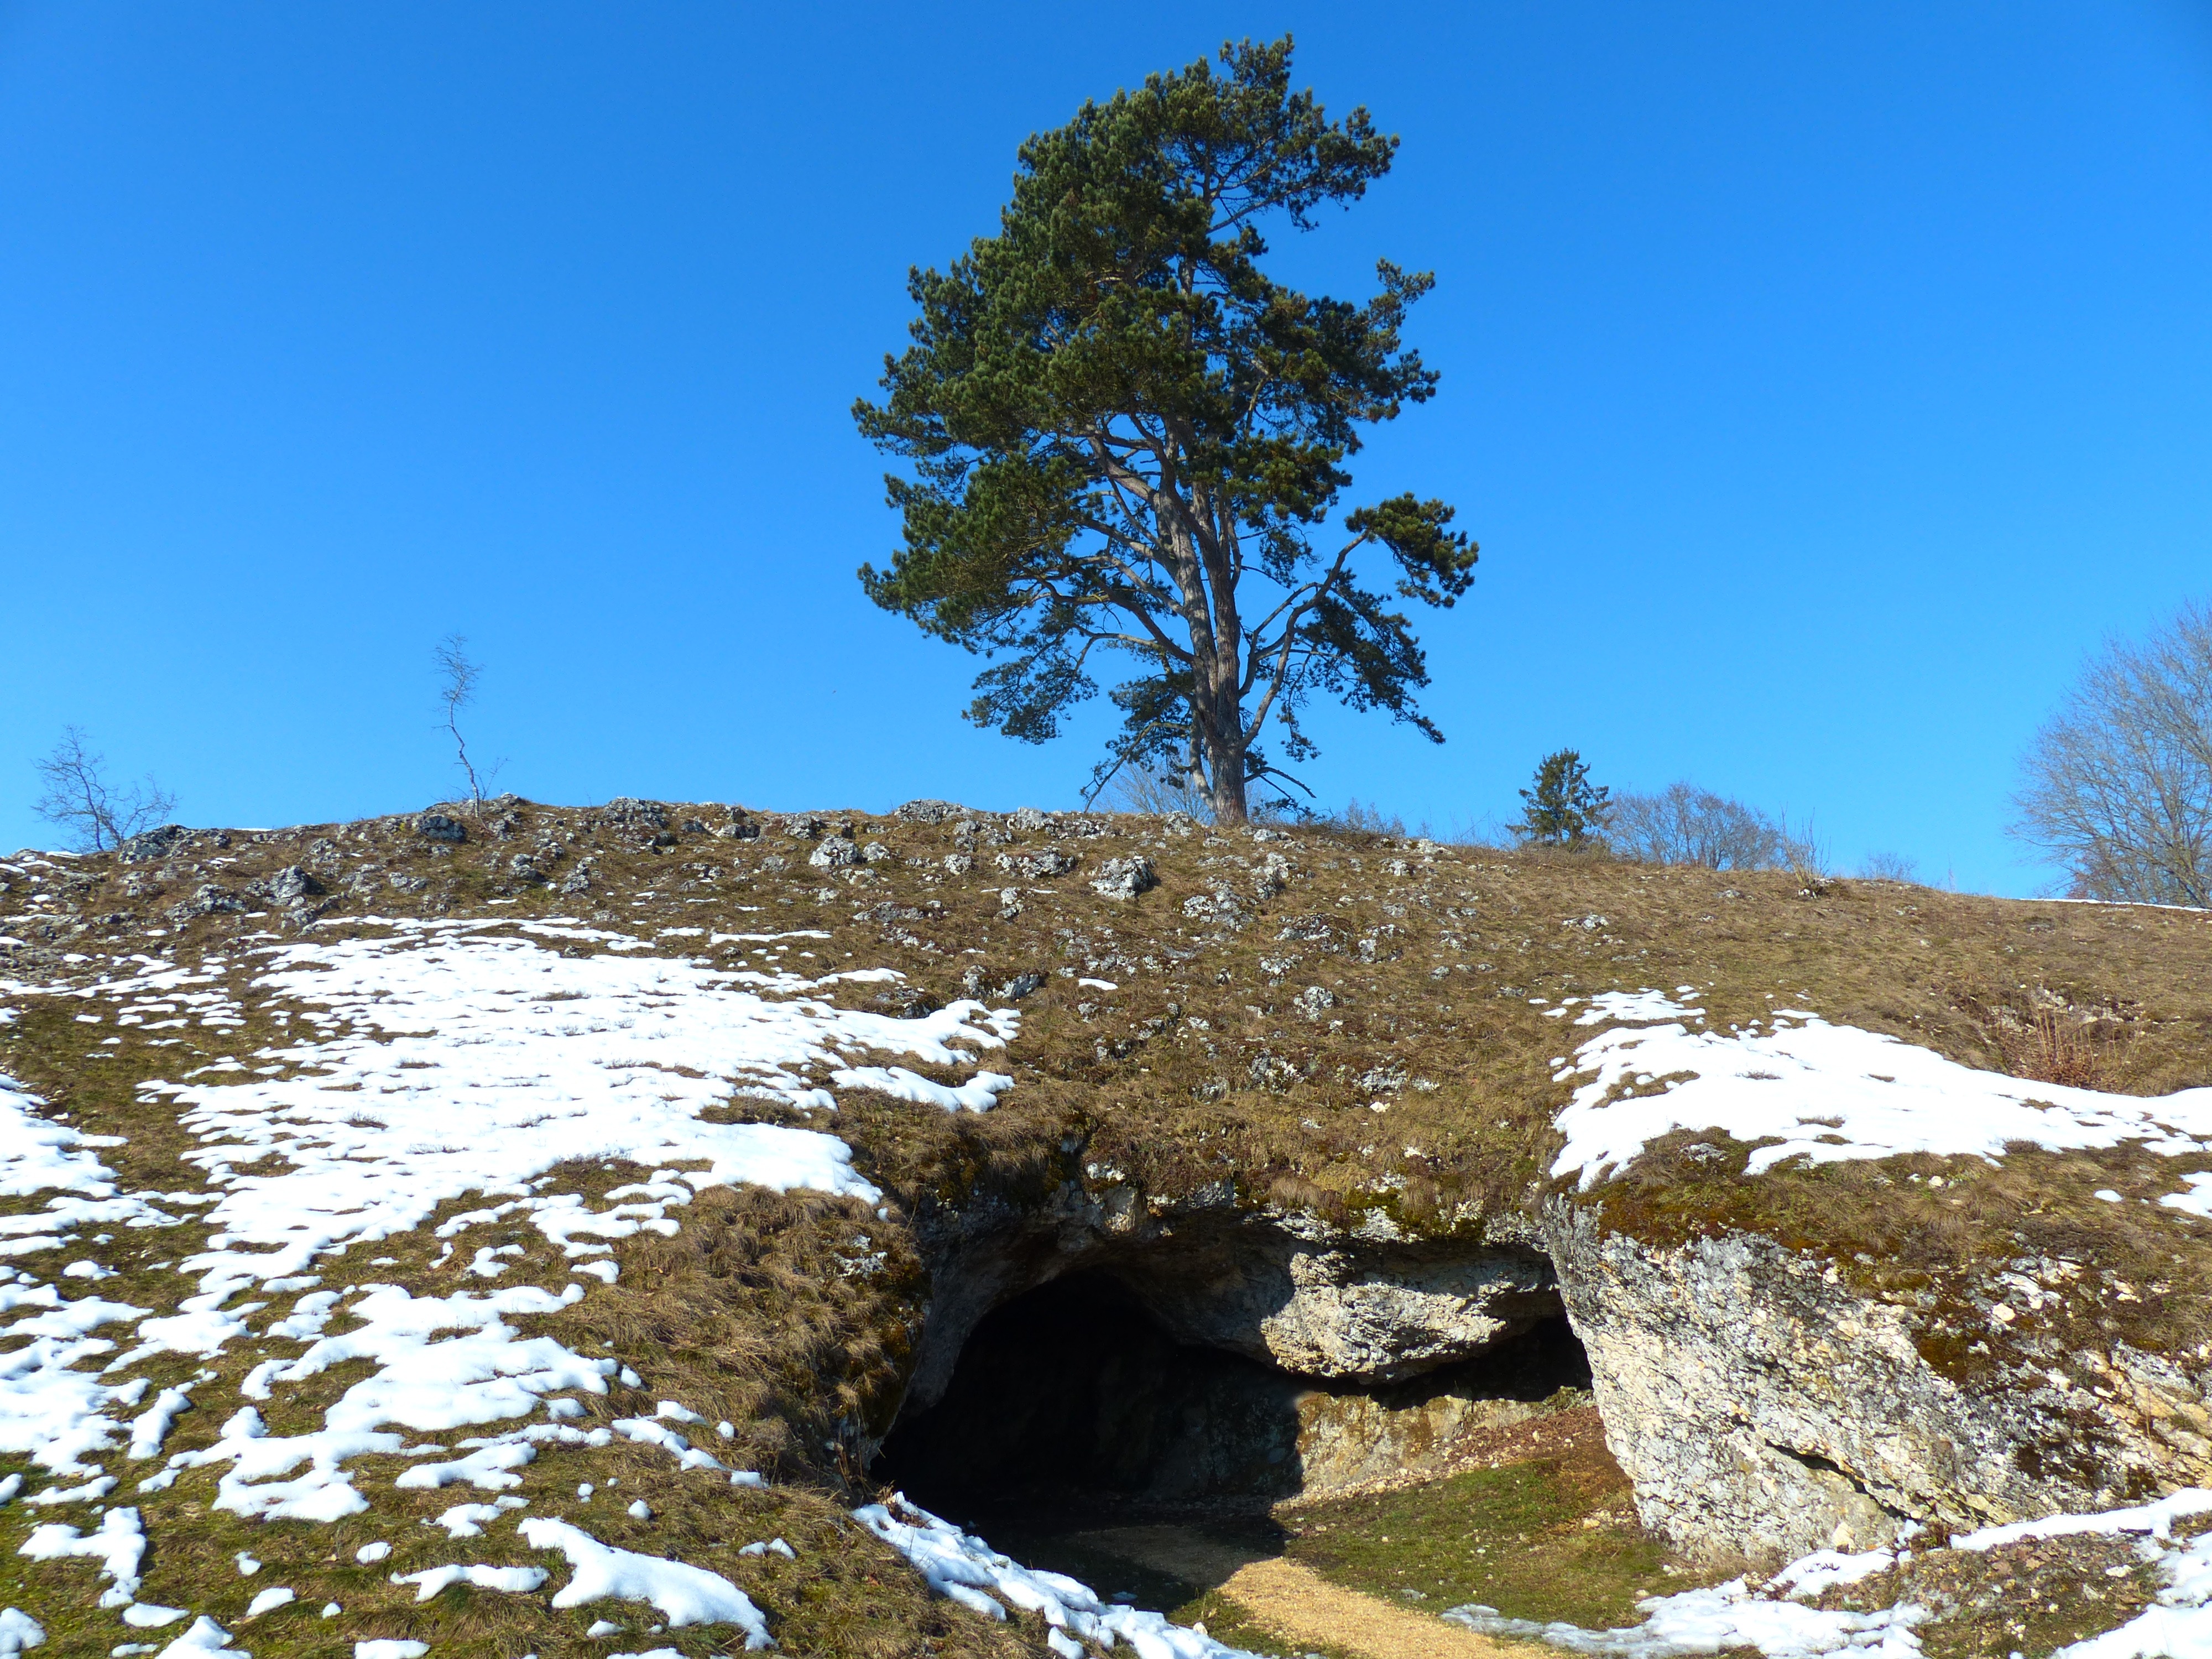
tree, rock, wilderness, walking, mountain, snow, winter, trail, hill, lake, mountain range, cave, season, ridge, geology, germany, landform, swabian alb, excavations, geographical feature, mountainous landforms, cave entrance, karst cave, bird stove cave, lonetal, niederstotzingen, place of discovery, upper paleolithic